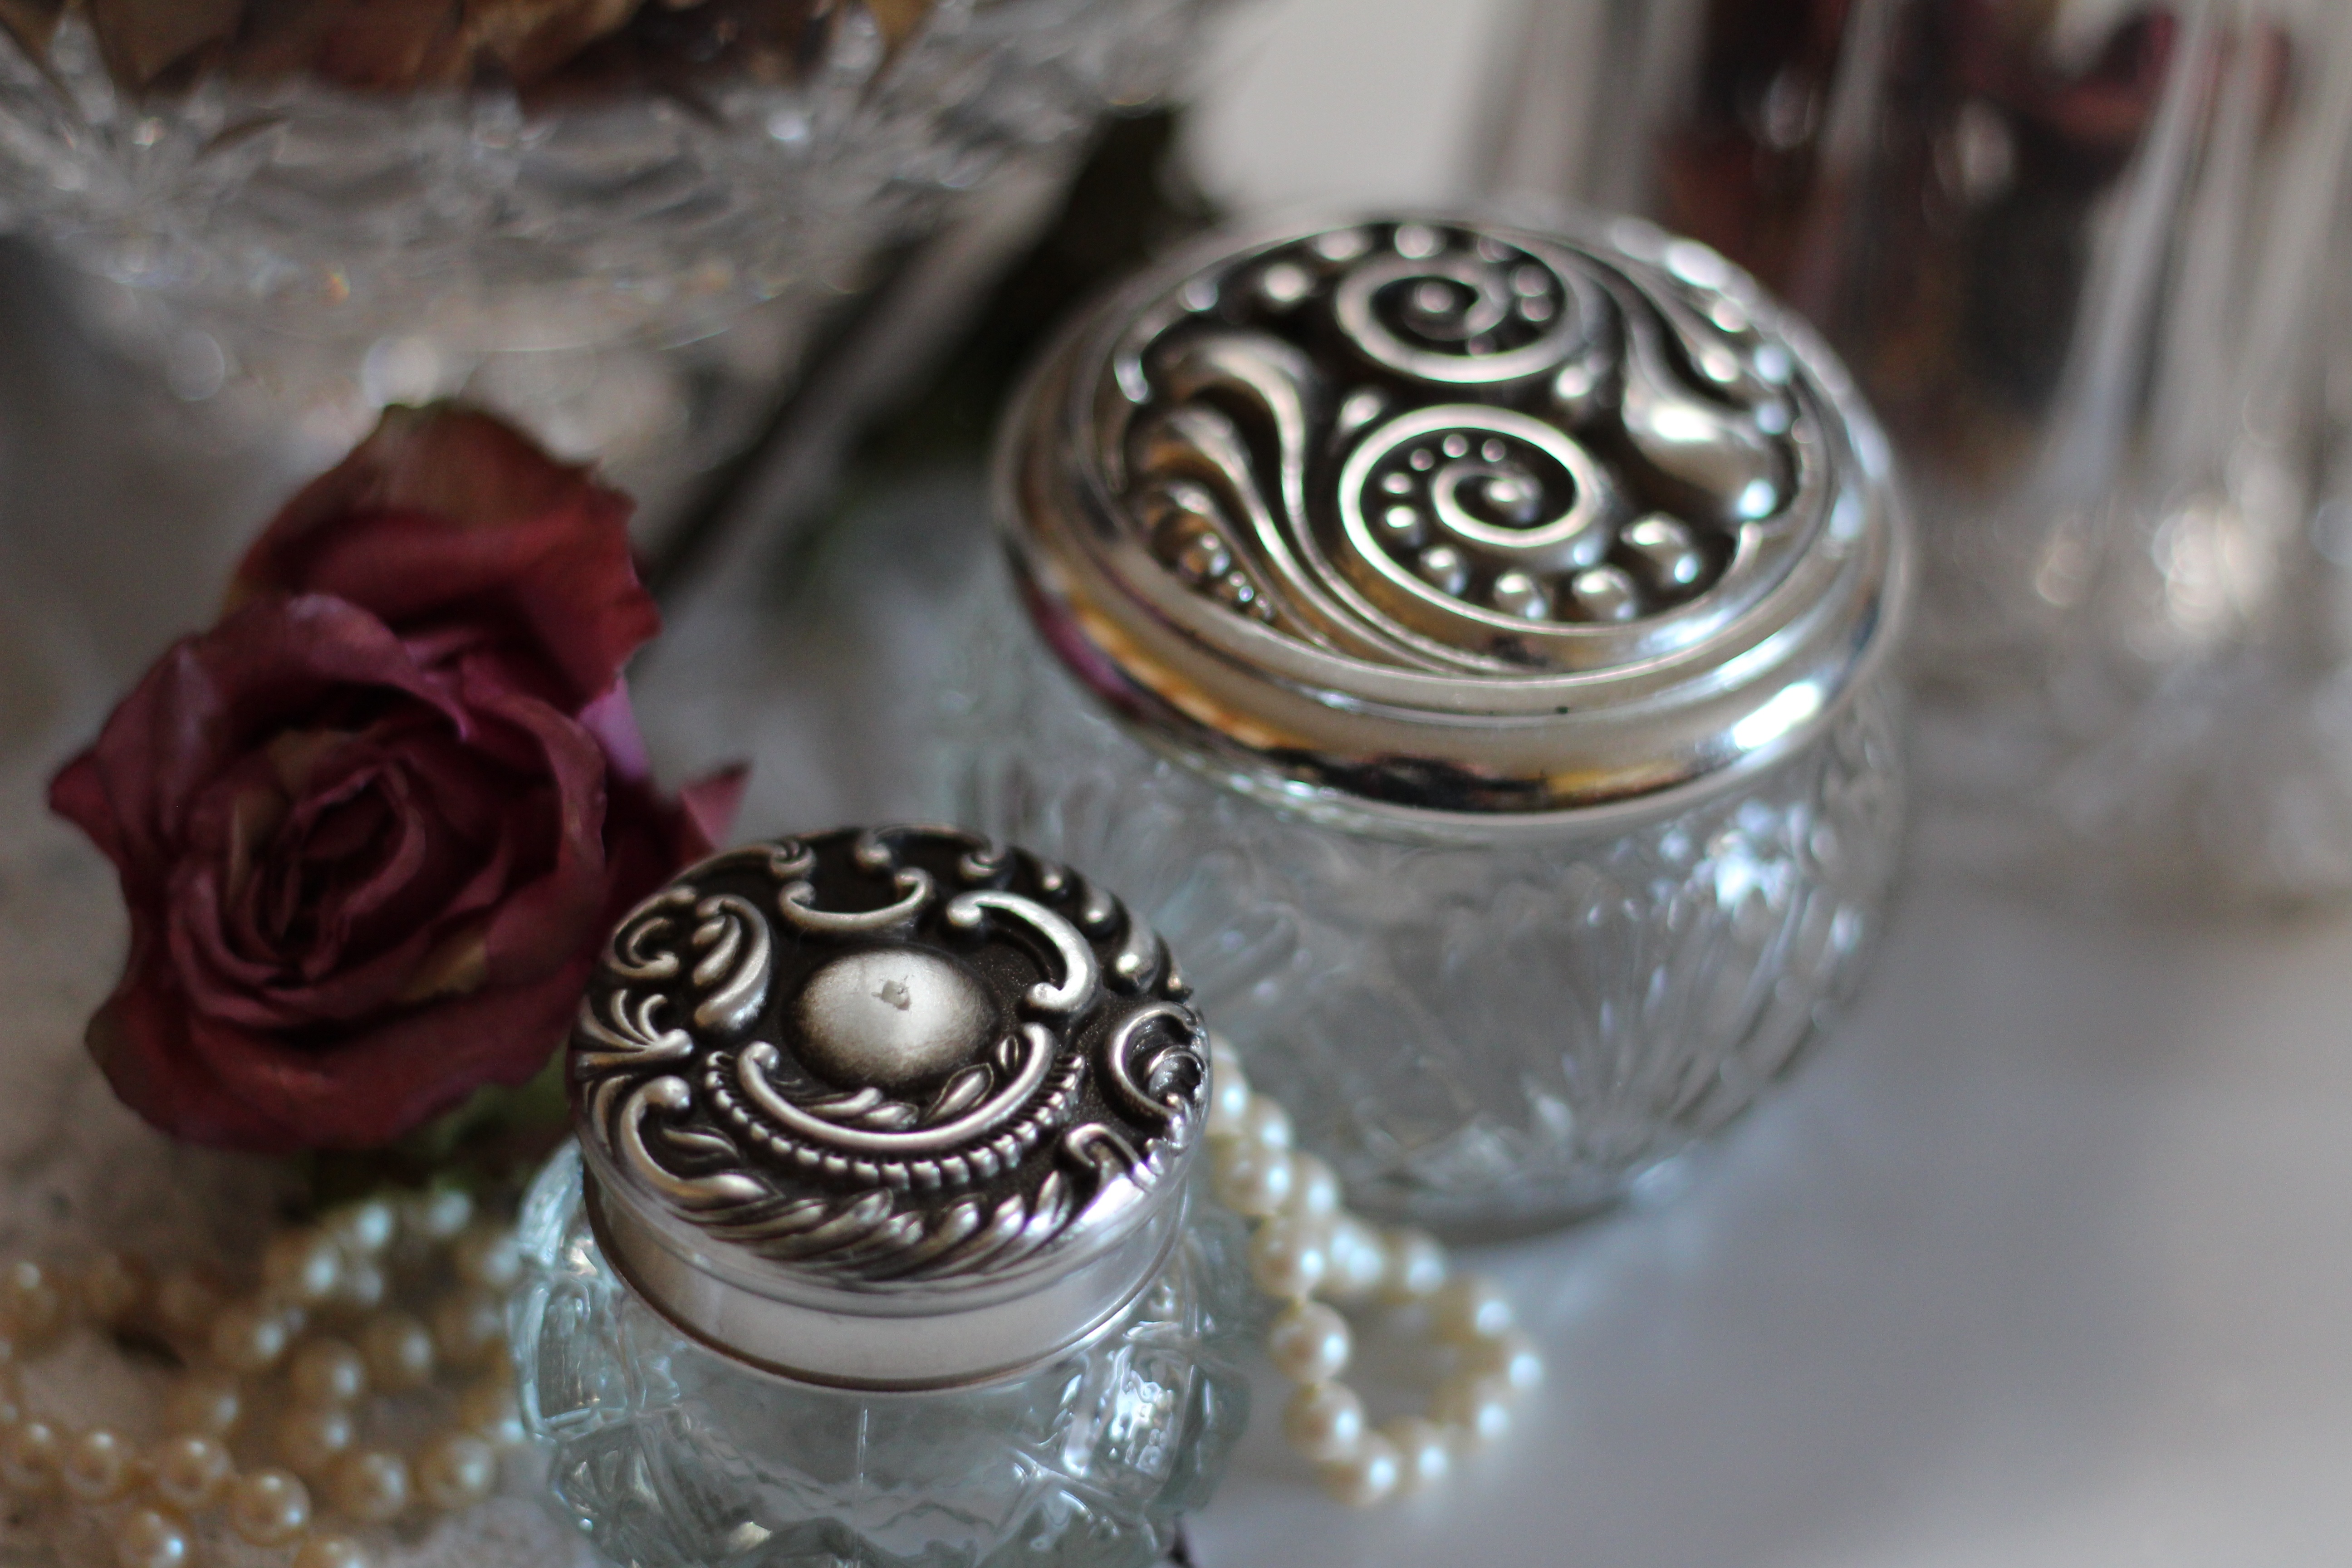
vintage, flower, glass, food, metal, dessert, lighting, jewelry, jars, silver, flavor, glass jars, fashion accessory